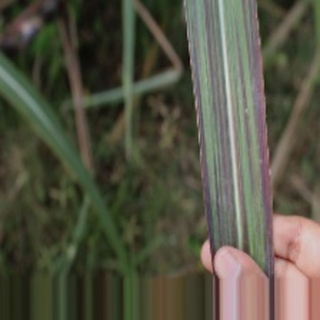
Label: sugarcane_bacterial_blight